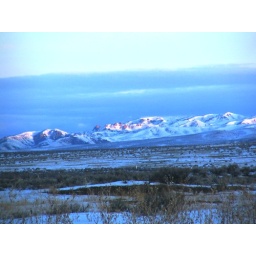
This is the true color of the sky and the mountains one cold winter morning near Mayfield.